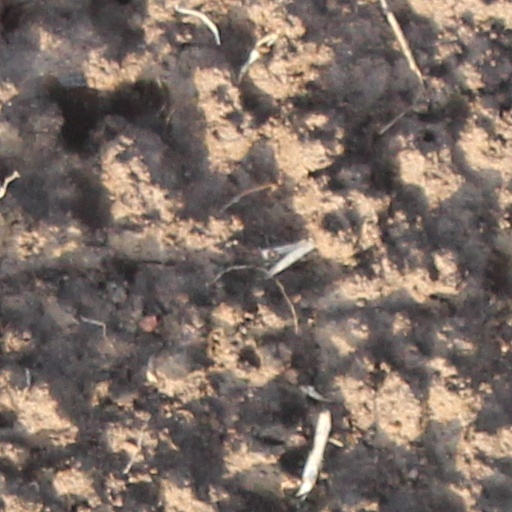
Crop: wheat